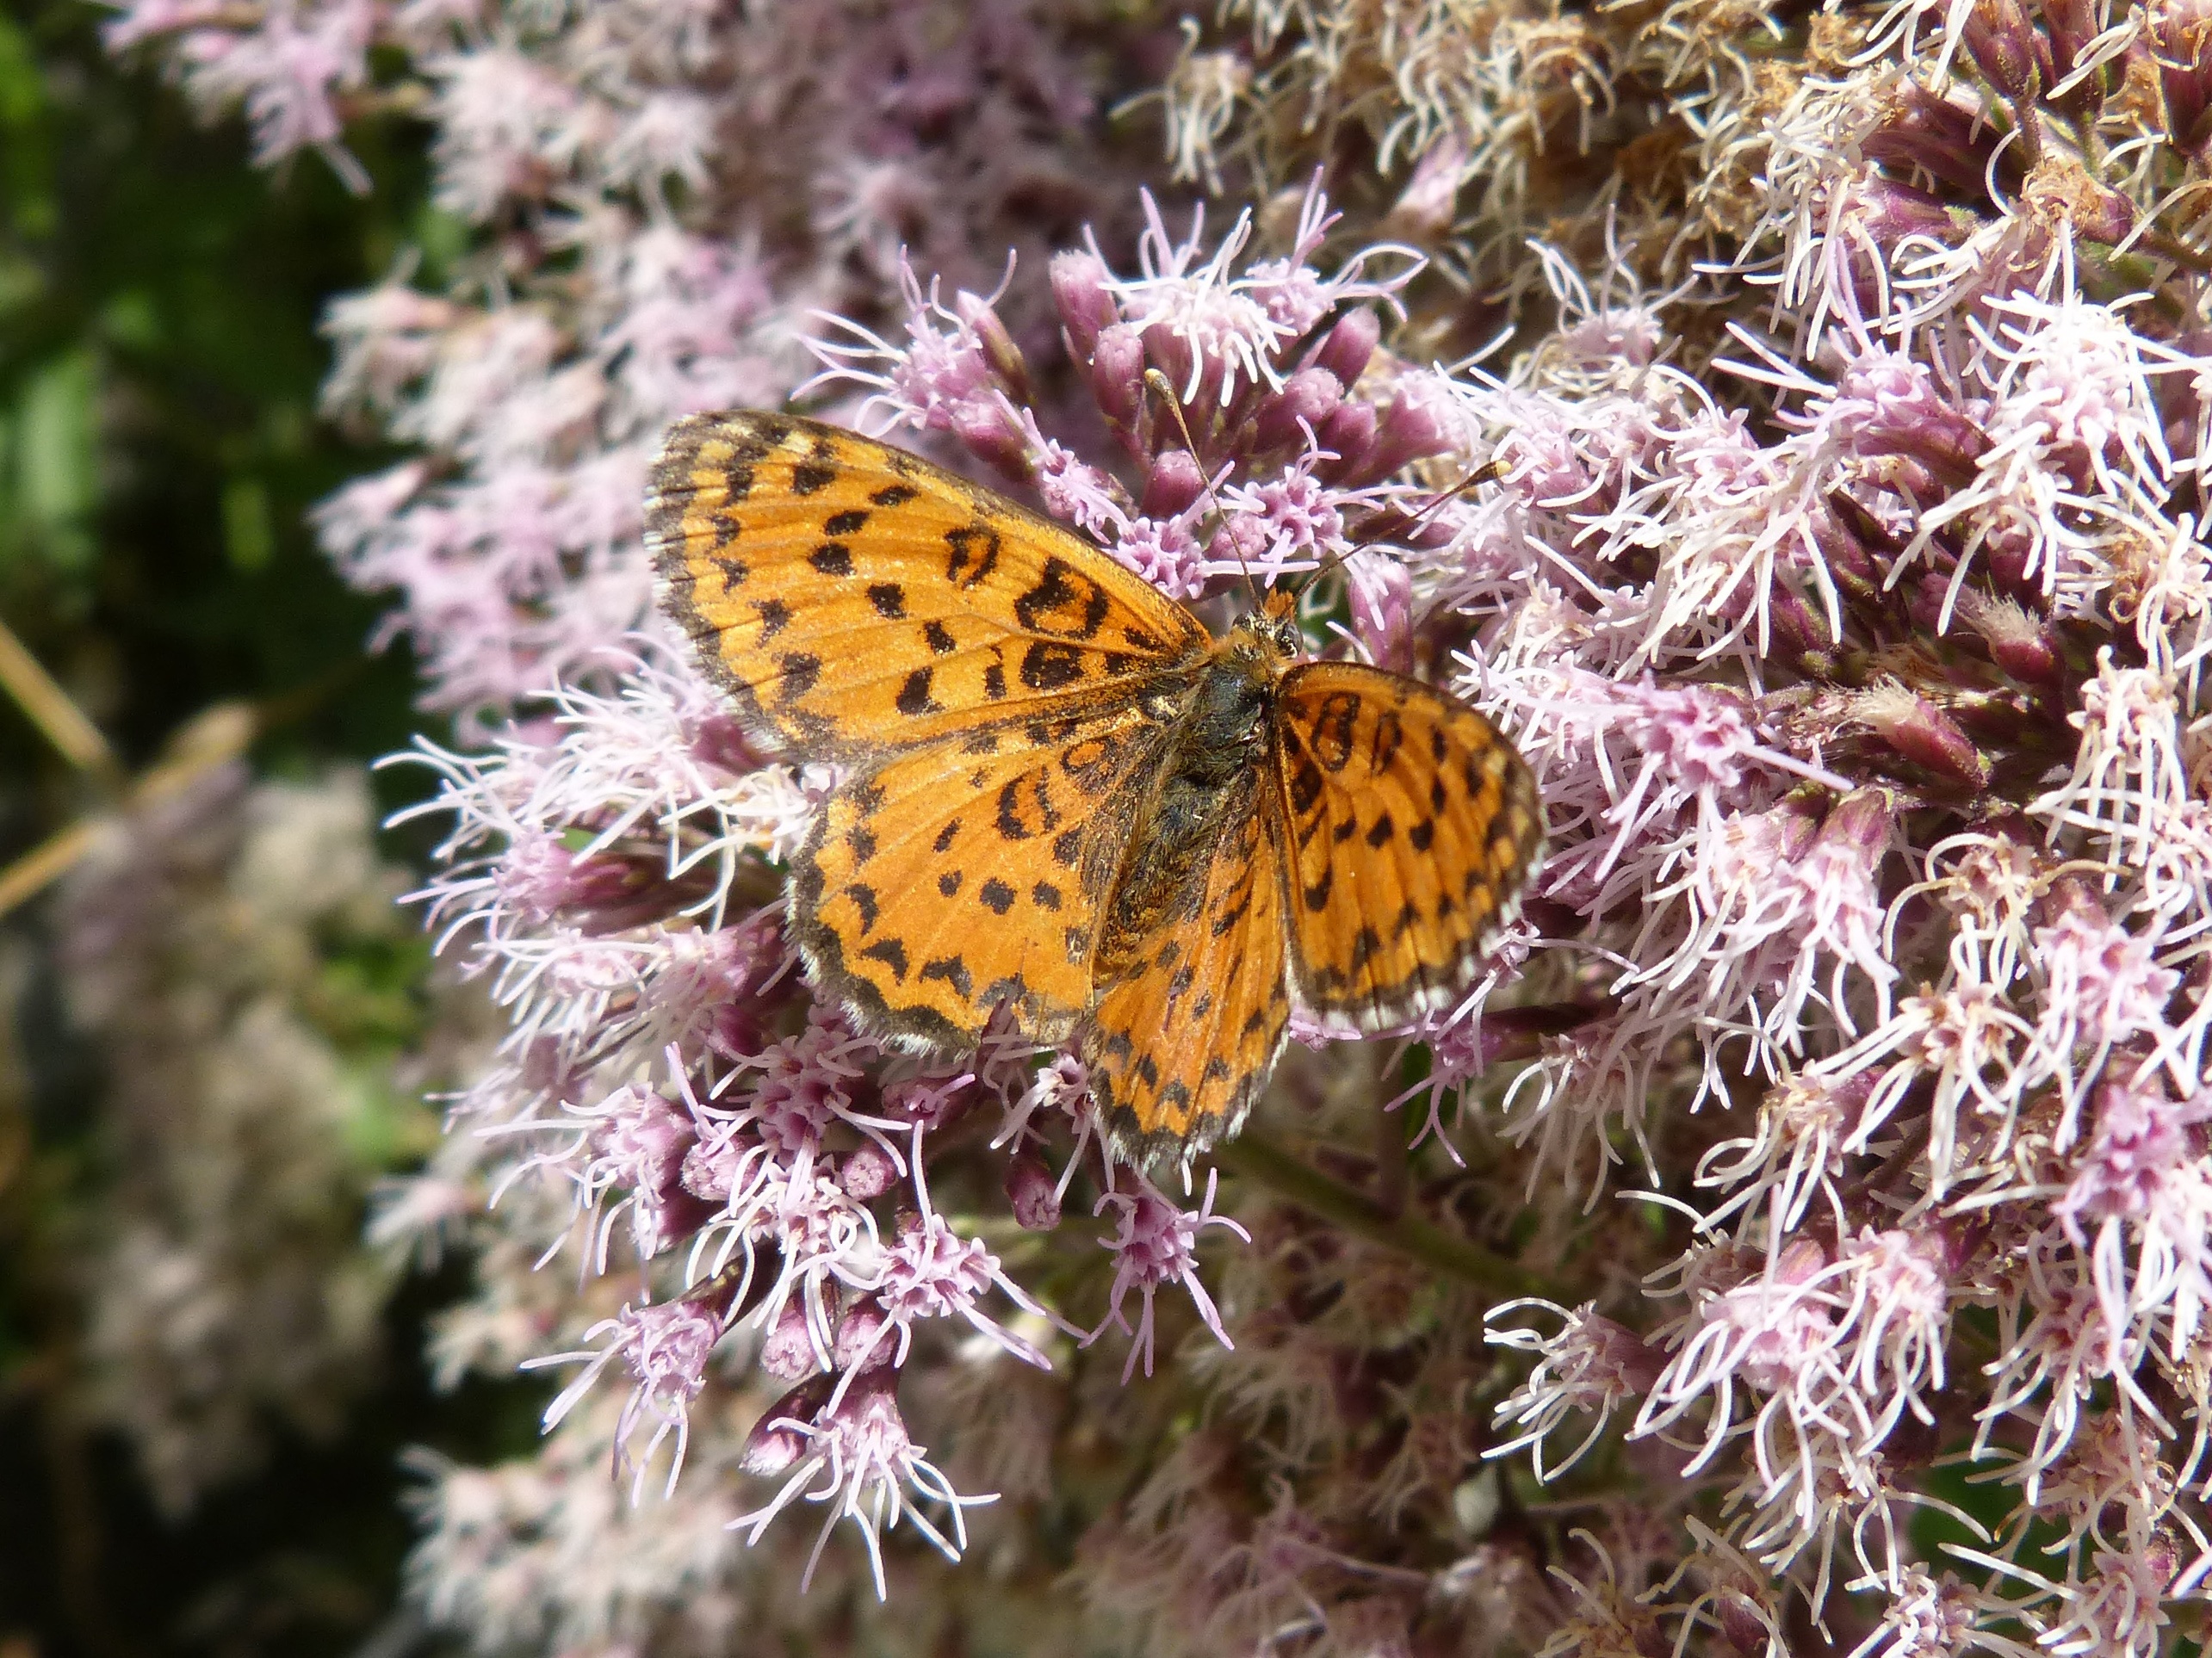
nature, plant, flower, wildlife, insect, botany, butterfly, flora, fauna, invertebrate, wildflower, monarch butterfly, nectar, macro photography, flowering plant, libar, melitaea deione, damer dels conillets, land plant, moths and butterflies